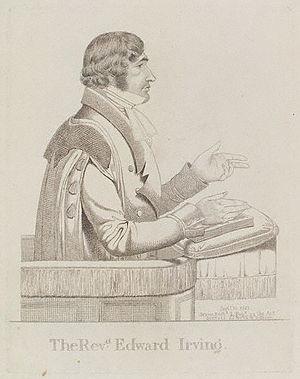
Edward Irving est un pasteur écossais considéré comme le principal fondateur de l'Église catholique-apostolique.